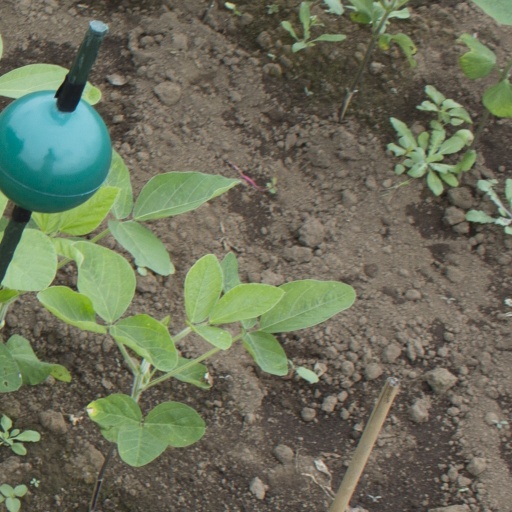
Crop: soybean